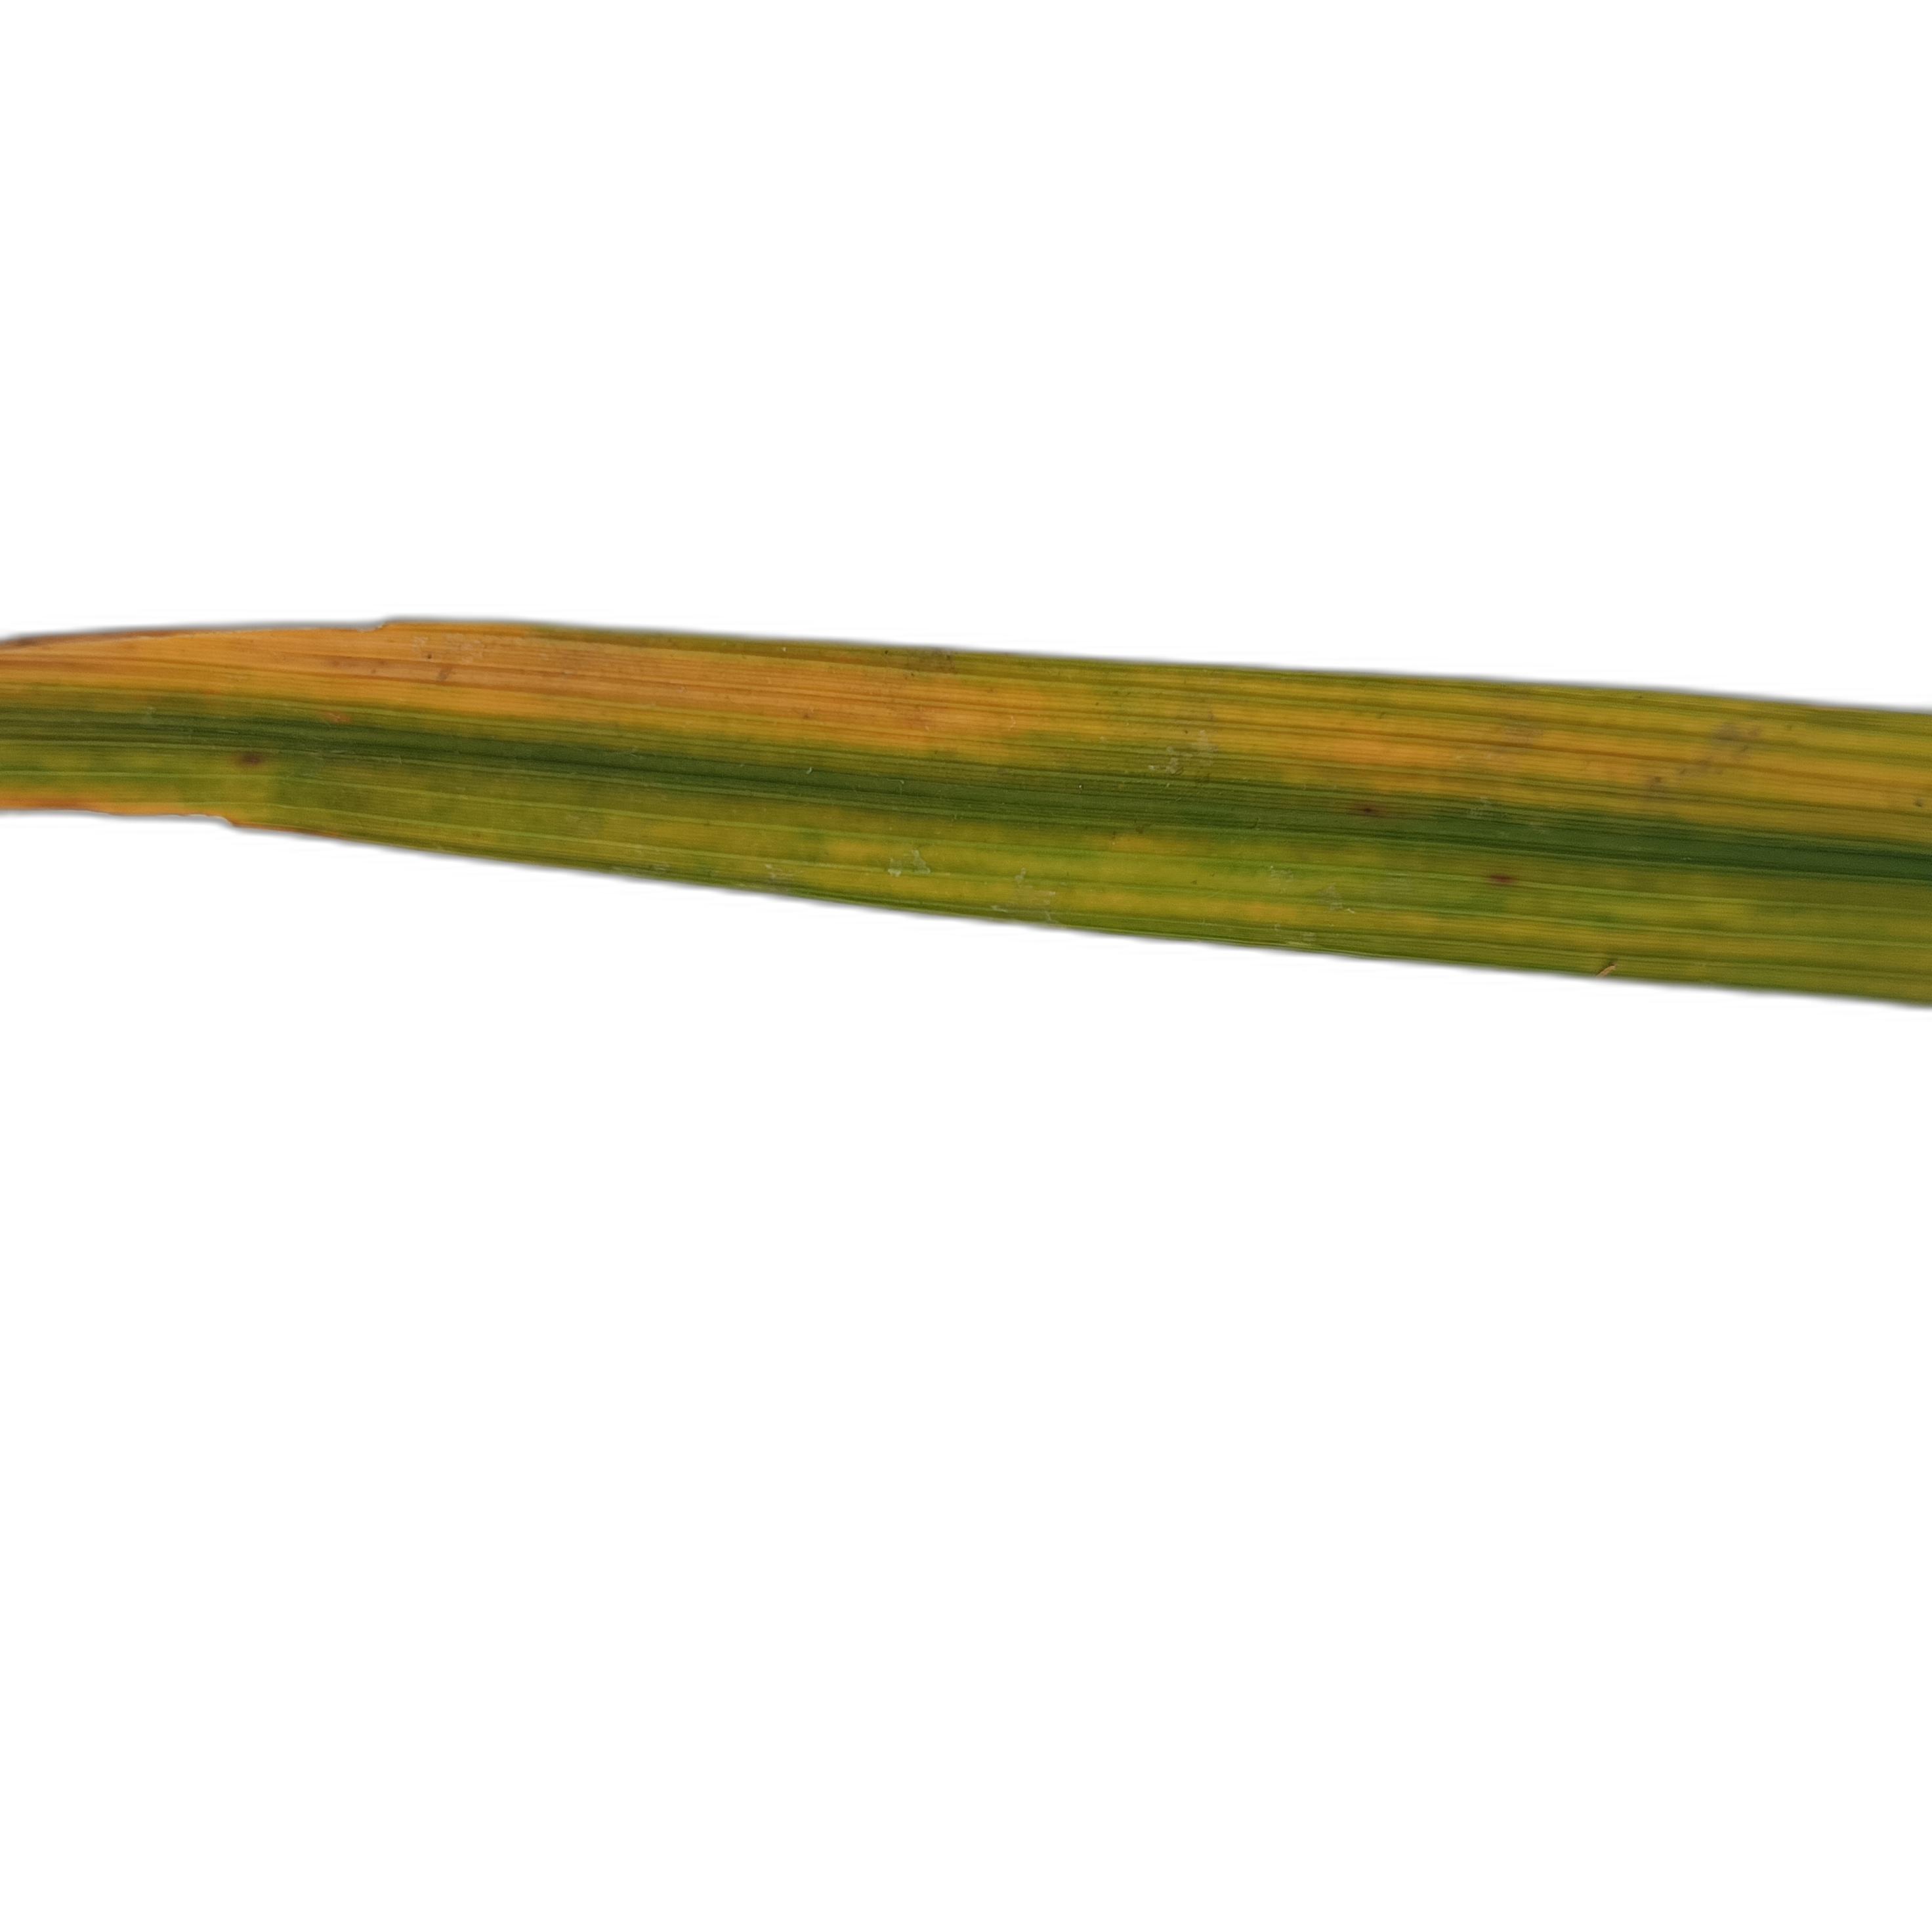
Label: Rice Tungro